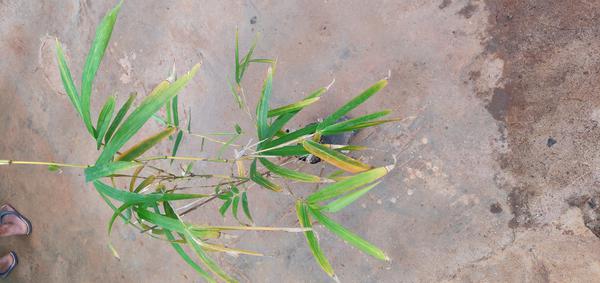
Plant: Bamboo